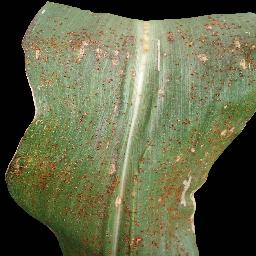
Label: Corn_(Maize)___Common_Rust